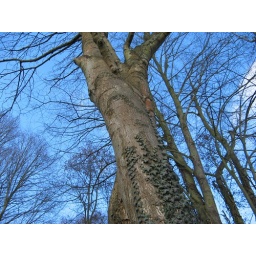
trees against the blue sky